Johann Georg Veit Engelhardt

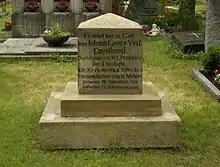
Gravesite of Engelhardt at the Neustädter Friedhof in Erlangen

His two great works were a "Handbuch der Kirchengeschichte" in 4 volumes (1833–1834), and a "Dogmengeschichte" in 2 volumes, (1839). Other works included a translation of the writings ascribed to Dionysius the Areopagite and "Richard von St. Victor und Johannes Ruysbroek" (referring to Richard of Saint Victor and John of Ruusbroec; 1838). He died at Erlangen on September 13, 1855.